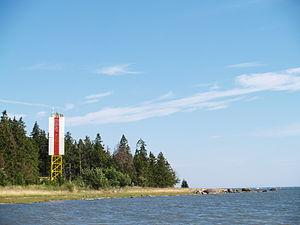
Kesselaid ou Kessulaid est une île située entre le continent et l'île de Muhu en Estonie. Elle n'abrite que le village de Kesse, qui appartient à la commune de Muhu dans le Comté de Saare.